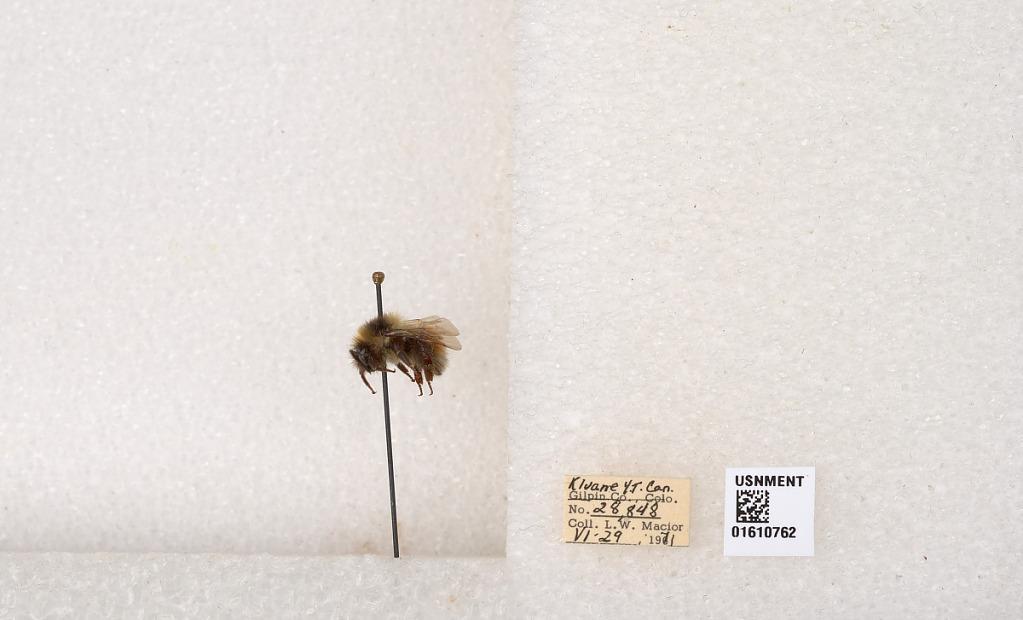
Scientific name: Bombus (Pyrobombus) sylvicola Kirby
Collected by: L. Macior
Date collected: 1971-6-29
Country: Canada
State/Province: Yukon Territory
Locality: Kluane National Park and Reserve
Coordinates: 60.7493, -139.504